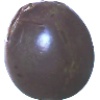
Label: Passion Fruit 1